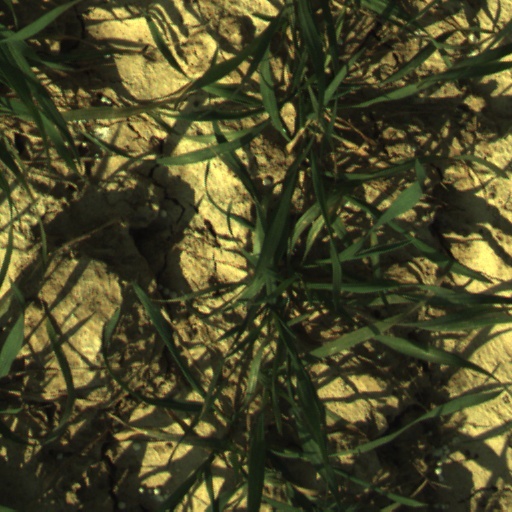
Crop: wheat